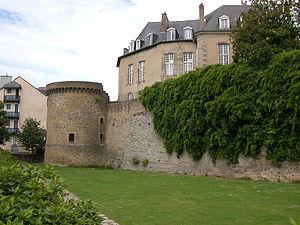
Vestiges des remparts de Rennes, le long de la rue Nantaise
Cette liste contient les objets immobiliers et mobiliers de la ville de Rennes classés ou inscrits aux monuments historiques.
Cet article recense les immeubles protégés au titre des monuments historiques en 2018, en France.
Cet article traite de l’histoire de la ville de Rennes.